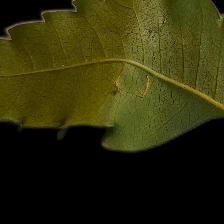
Plant: Neem